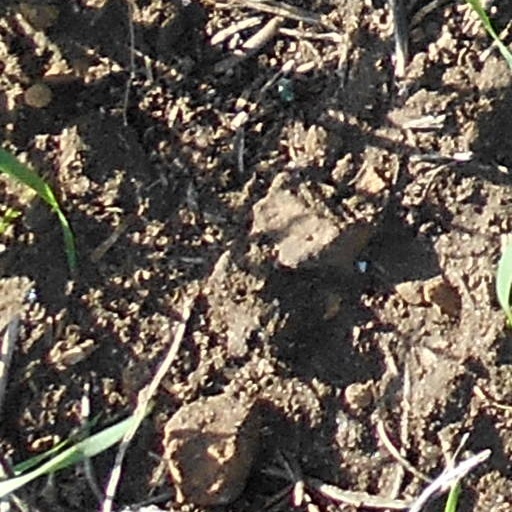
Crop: wheat